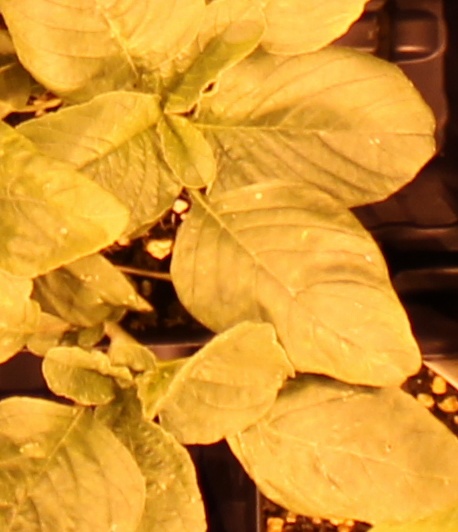
Label: Redroot Pigweed